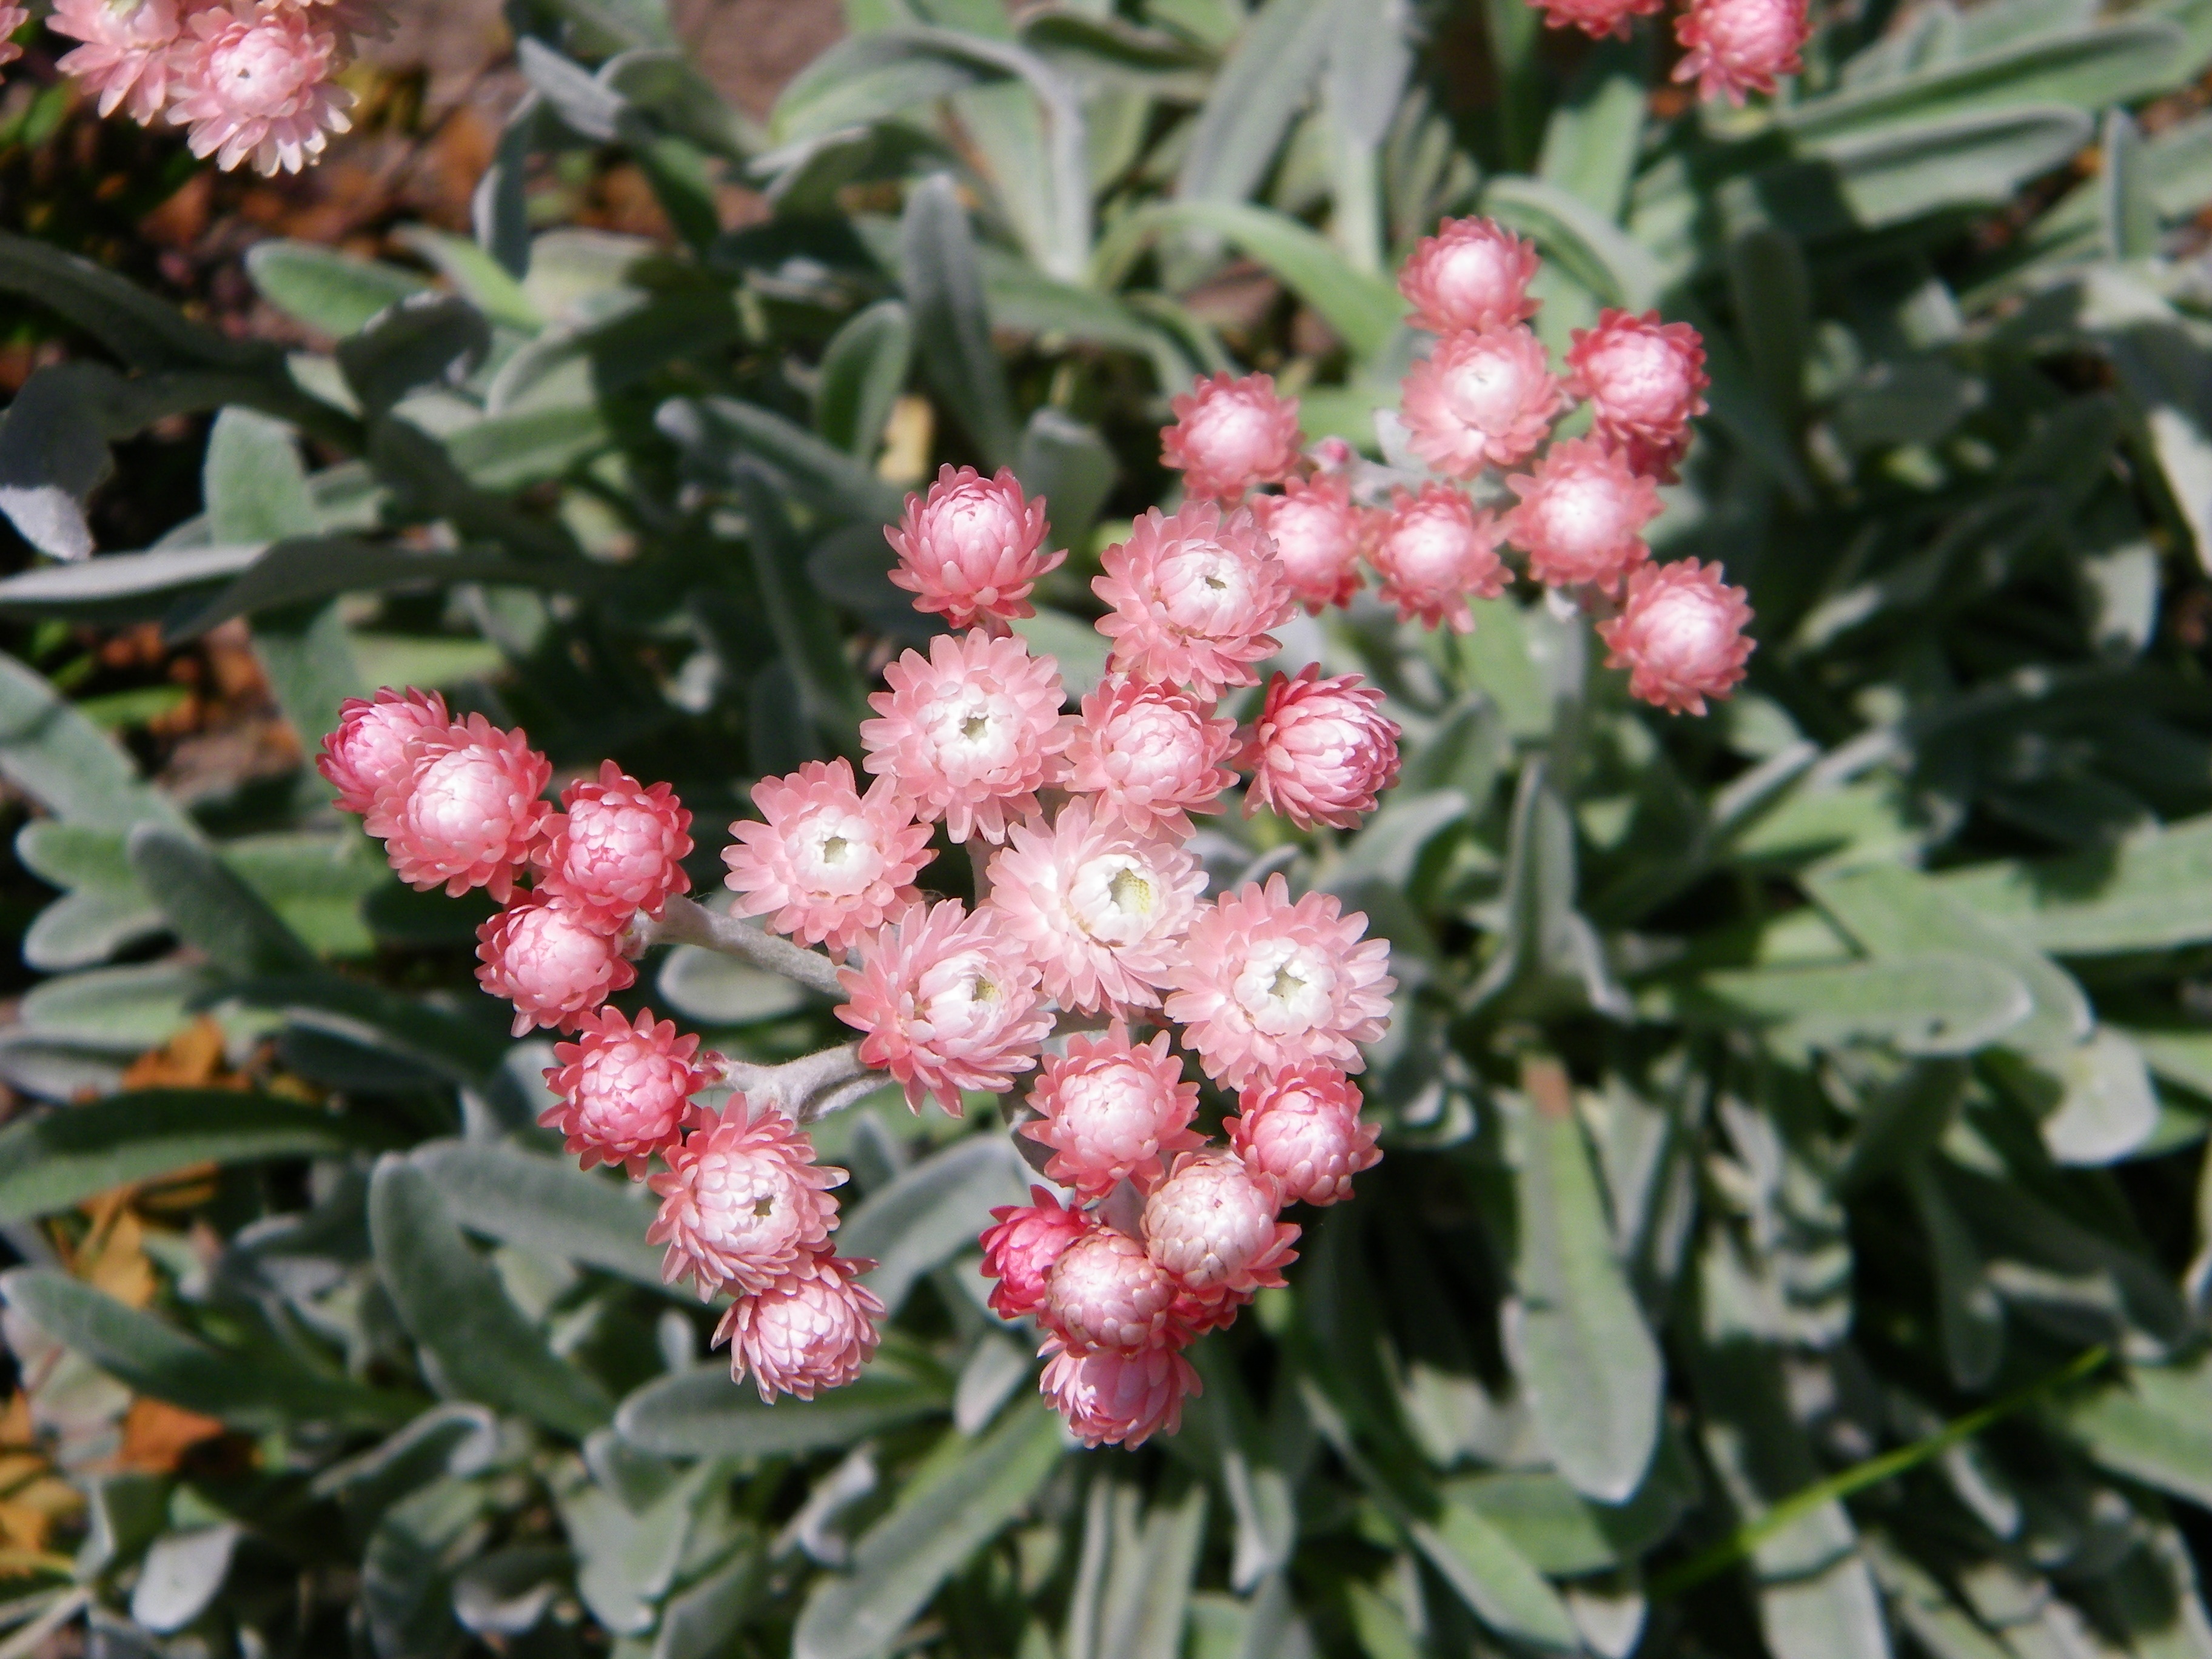
tree, blossom, plant, fruit, berry, flower, food, produce, evergreen, botany, pink, flora, shrub, viburnum, everlasting, rowan, sorbus, flowering plant, helichrysum, subshrub, woody plant, land plant